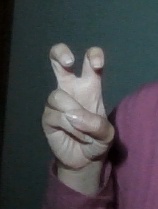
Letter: toot